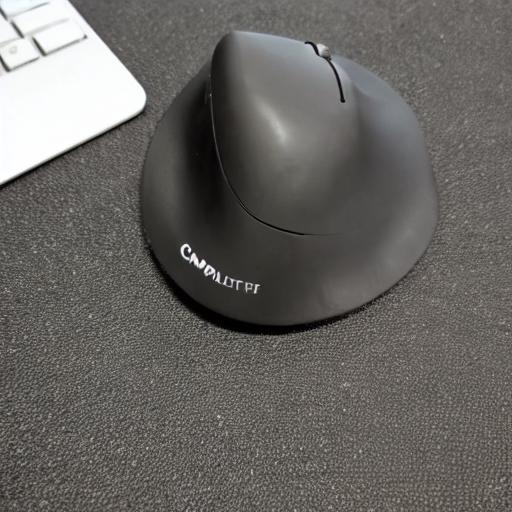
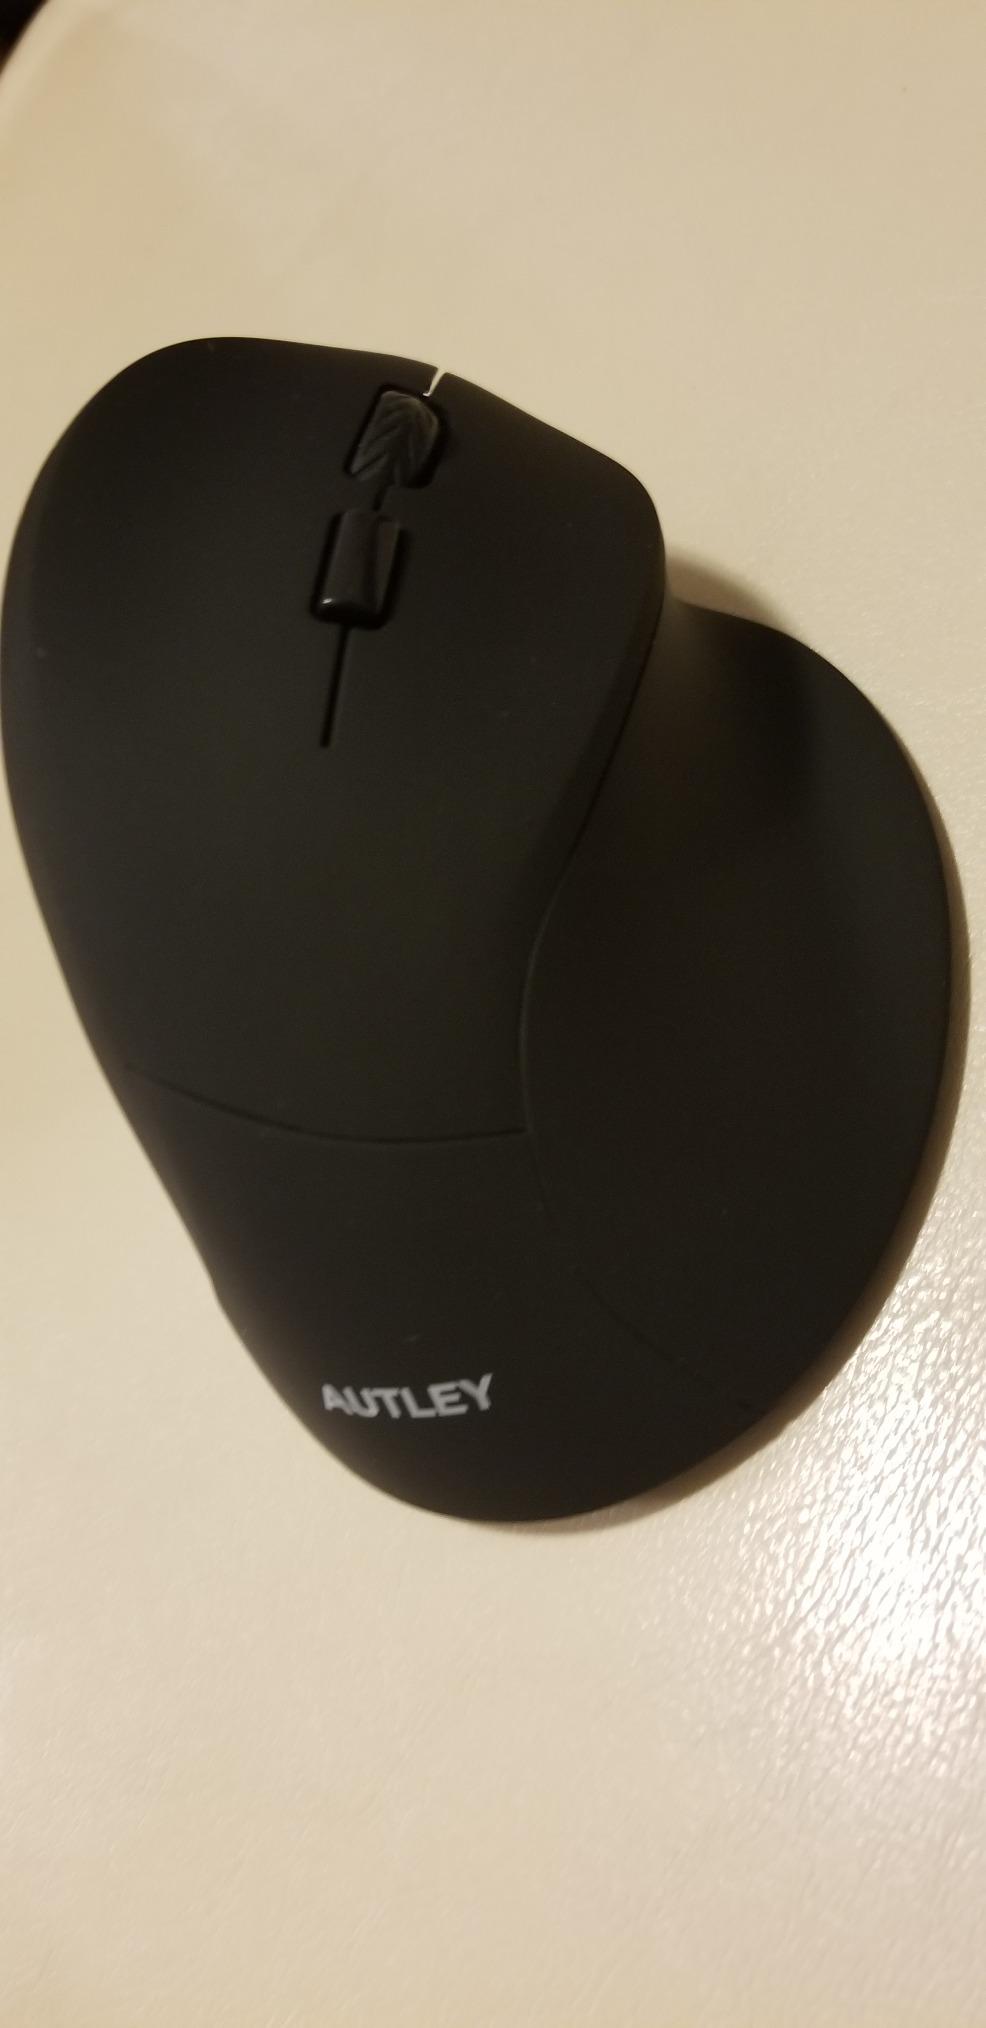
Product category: mouse
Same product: no